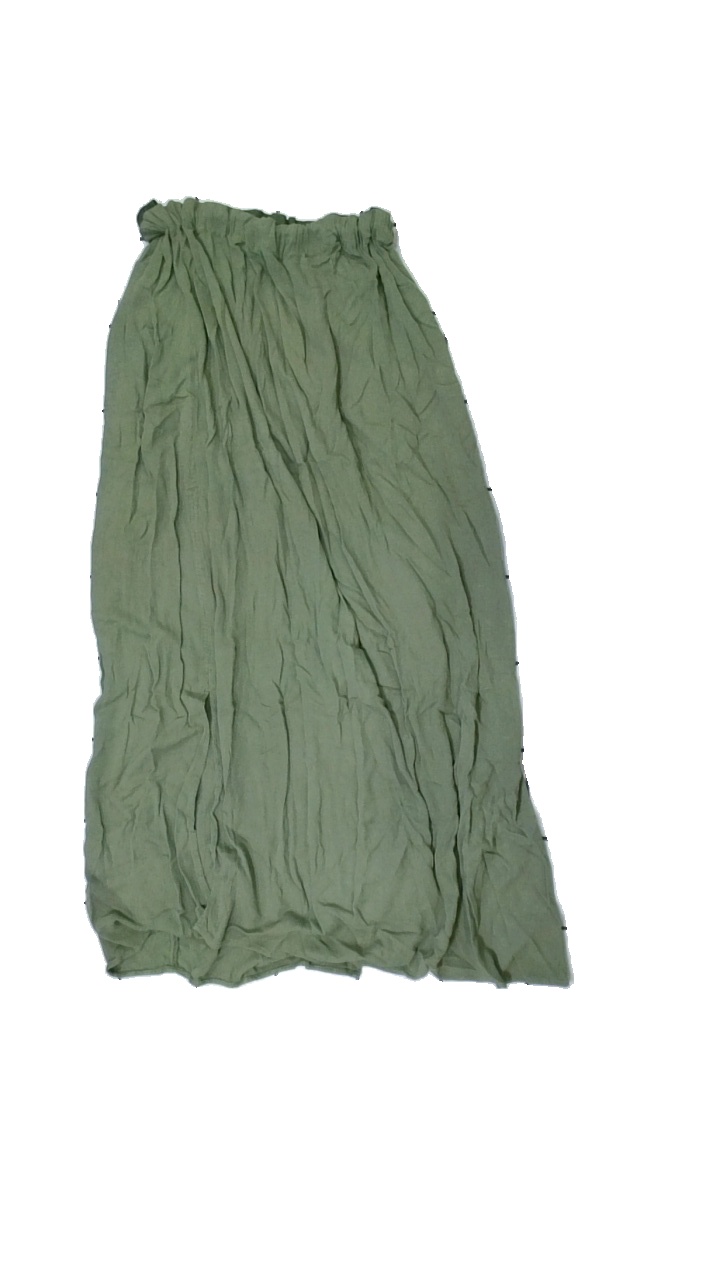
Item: Skirt (Ladies)
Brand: Missing
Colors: Green
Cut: Regular
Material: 100% viscose
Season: All
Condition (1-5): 2
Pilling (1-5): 2
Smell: Minor
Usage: Export
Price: <50